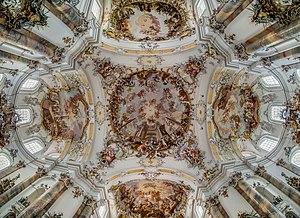
La Basilique Saint-Alexandre-et-Saint-Théodore est l'église de l'abbaye bénédictine d'Ottobeuren située à Ottobeuren dans l'Arrondissement d'Unterallgäu. L'église de l'ancienne abbaye impériale, de par son intérieur baroque tardif, est un des hauts lieux de la route baroque de Haute-Souabe. Contrairement à l'usage, l'église Saint-Alexandre-et-saint-Théodore n'est pas orientée vers l'Est, mais vers le Sud. D"abord abbatiale, elle appartient depuis 1804 au Land de Bavière. En 1926, le pape Pie XI lui décerne le titre honorifique de basilique mineure. L'église est dédiée à Théodore Tiron et à Alexandre de Rome, l'un des sept fils de Félicité de Rome.